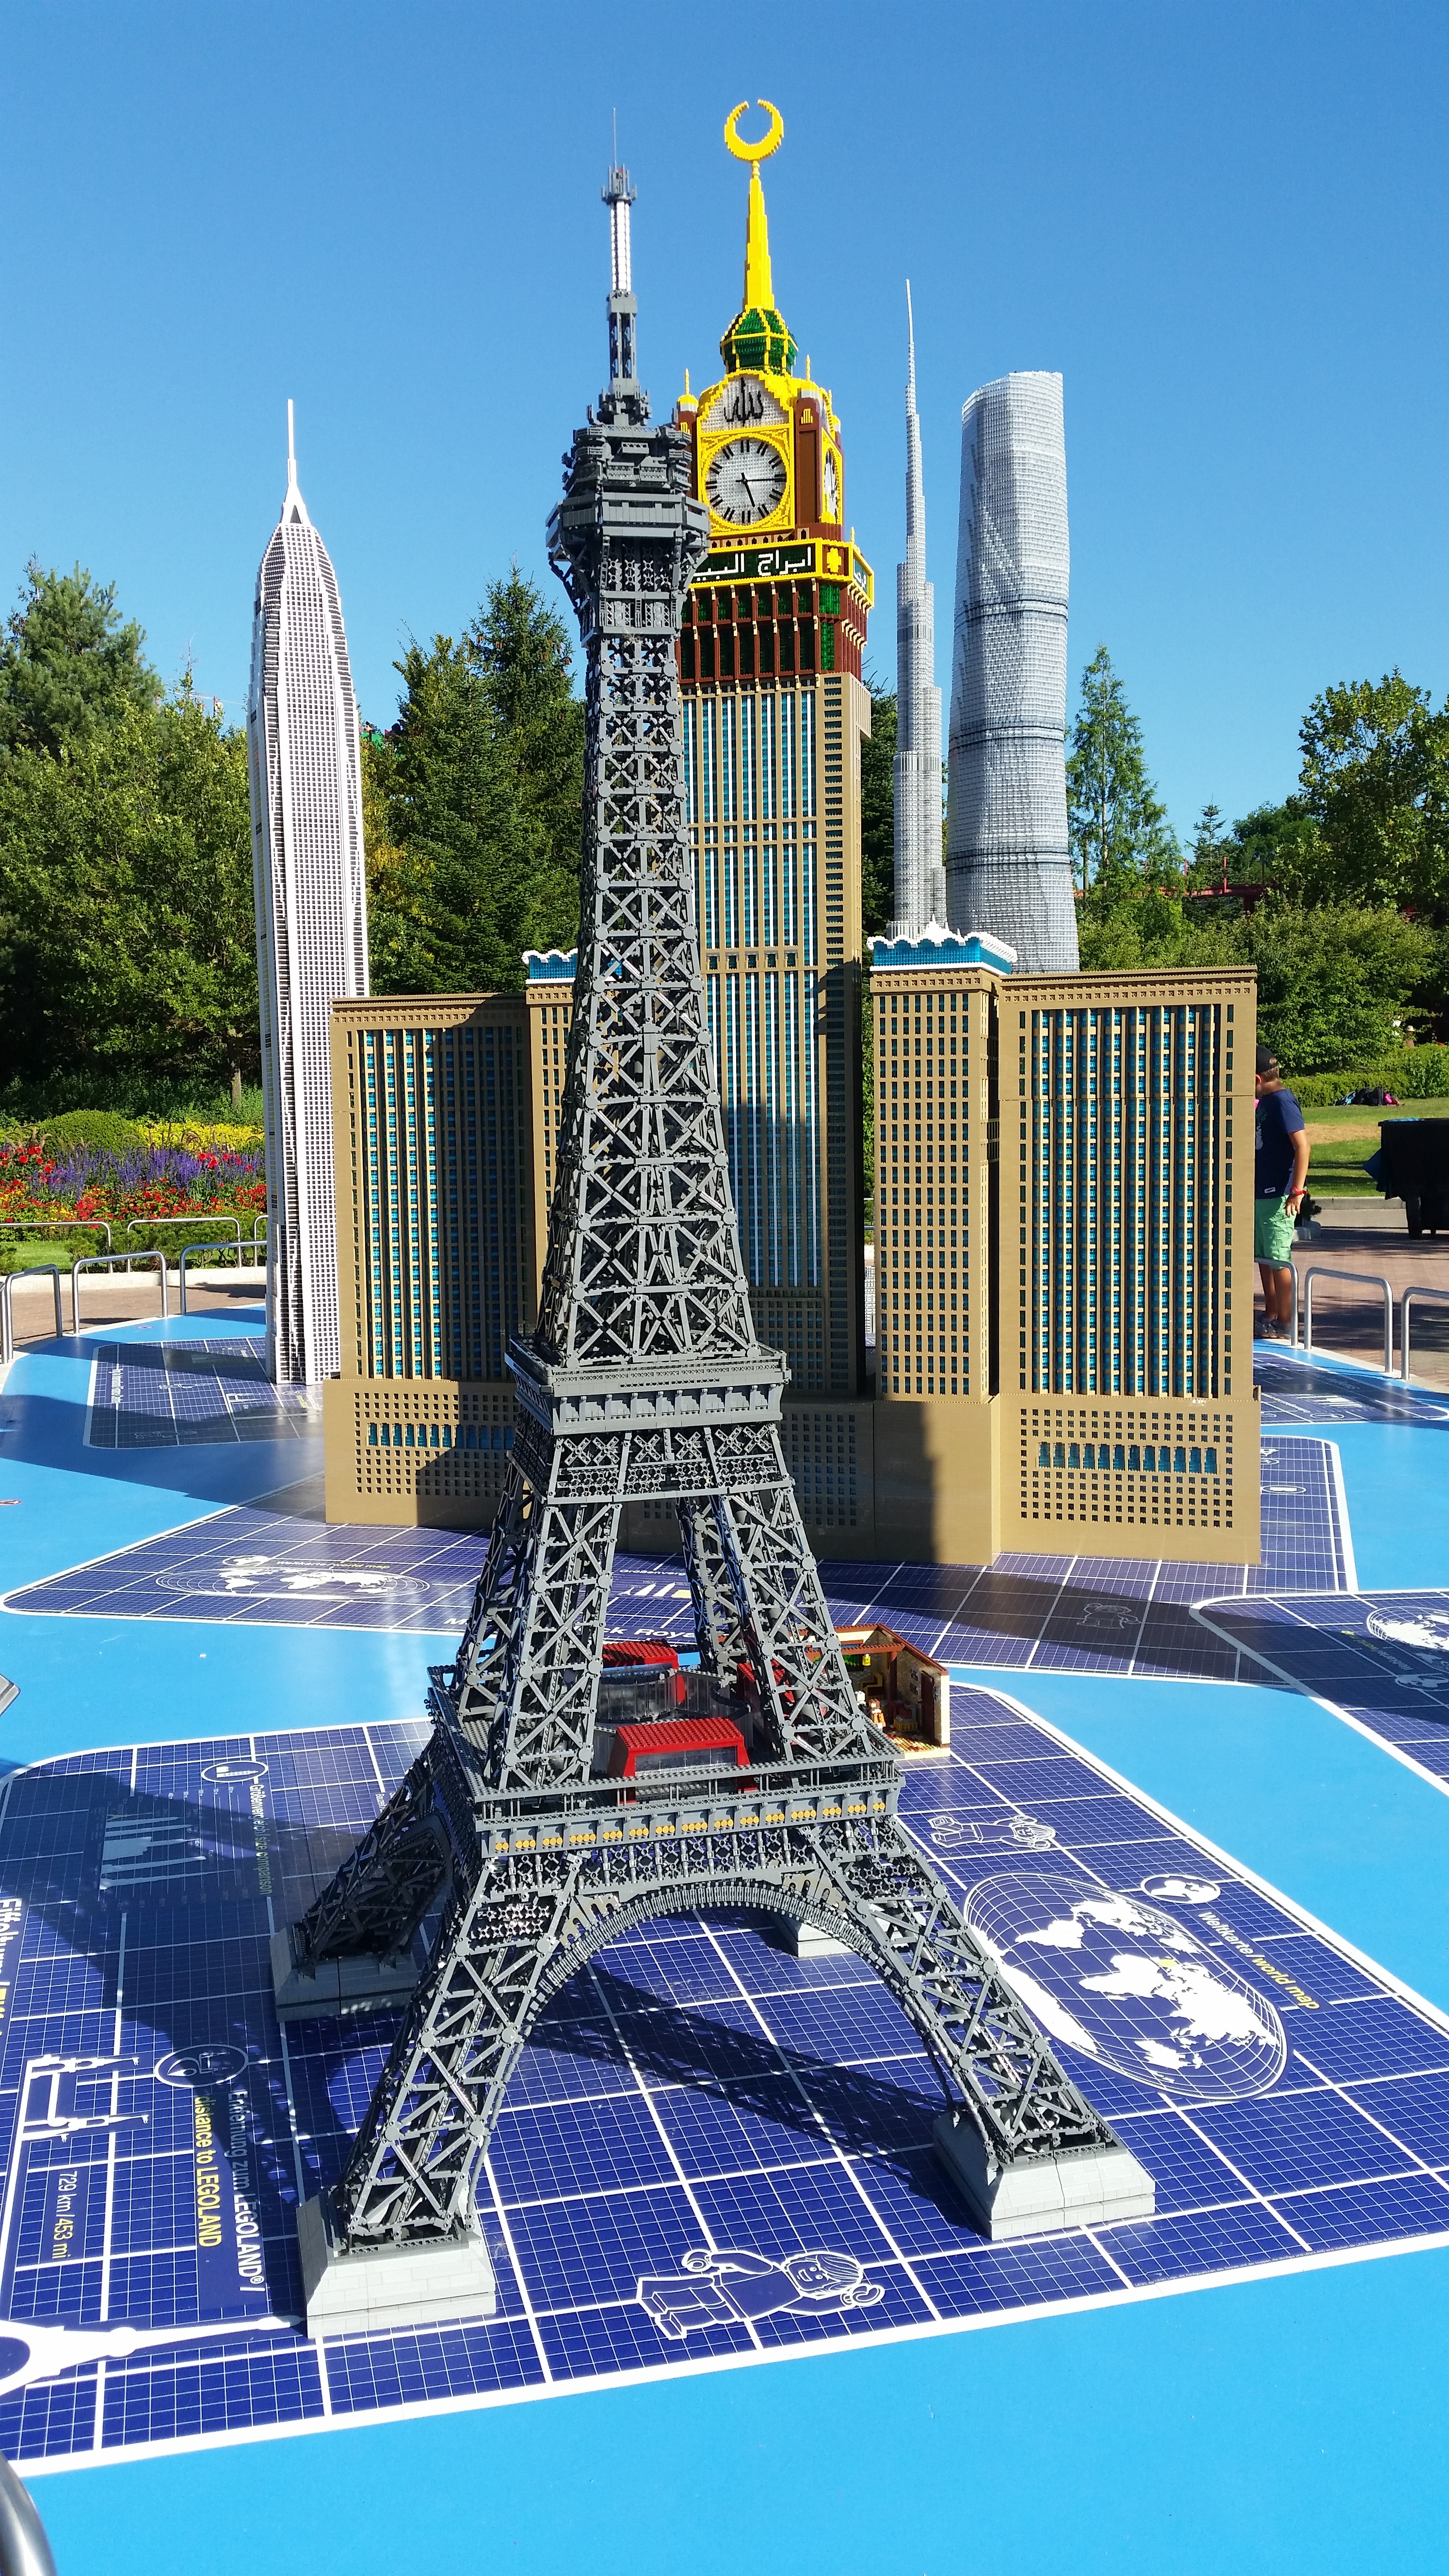
eiffel tower, paris, skyscraper, amusement park, swimming pool, park, landmark, capital, resort, water feature, legoland, miniatures